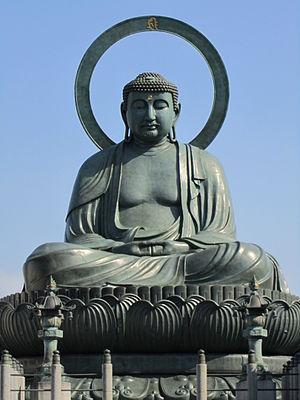
Les trois grands Bouddhas du Japon constituent une sélection des statues de Bouddha les plus représentatives à l'échelle nationale. Cette sélection inclut le Daibutsu de Nara du temple Tōdai-ji ainsi que celui de Kamakura, installé au temple Kōtoku-in dans la préfecture de Kanagawa. Bien qu'il existe actuellement plusieurs opinions concernant le choix de la troisième statue, l'appellation de « trois grands Bouddhas du Japon » n'est pas utilisée en pratique.
Cet article recense les statues les plus hautes actuellement érigées.
Daibutsu est un mot signifiant littéralement « Grand Bouddha ». Au Japon, cela désigne une grande statue de Bouddha ou l'une de ses diverses incarnations. Généralement en bronze, ils peuvent également être fait d'autres métaux ou de pierre. Ils peuvent se trouver à l'extérieur ou surélevés devant un autel dans des temples bouddhistes.